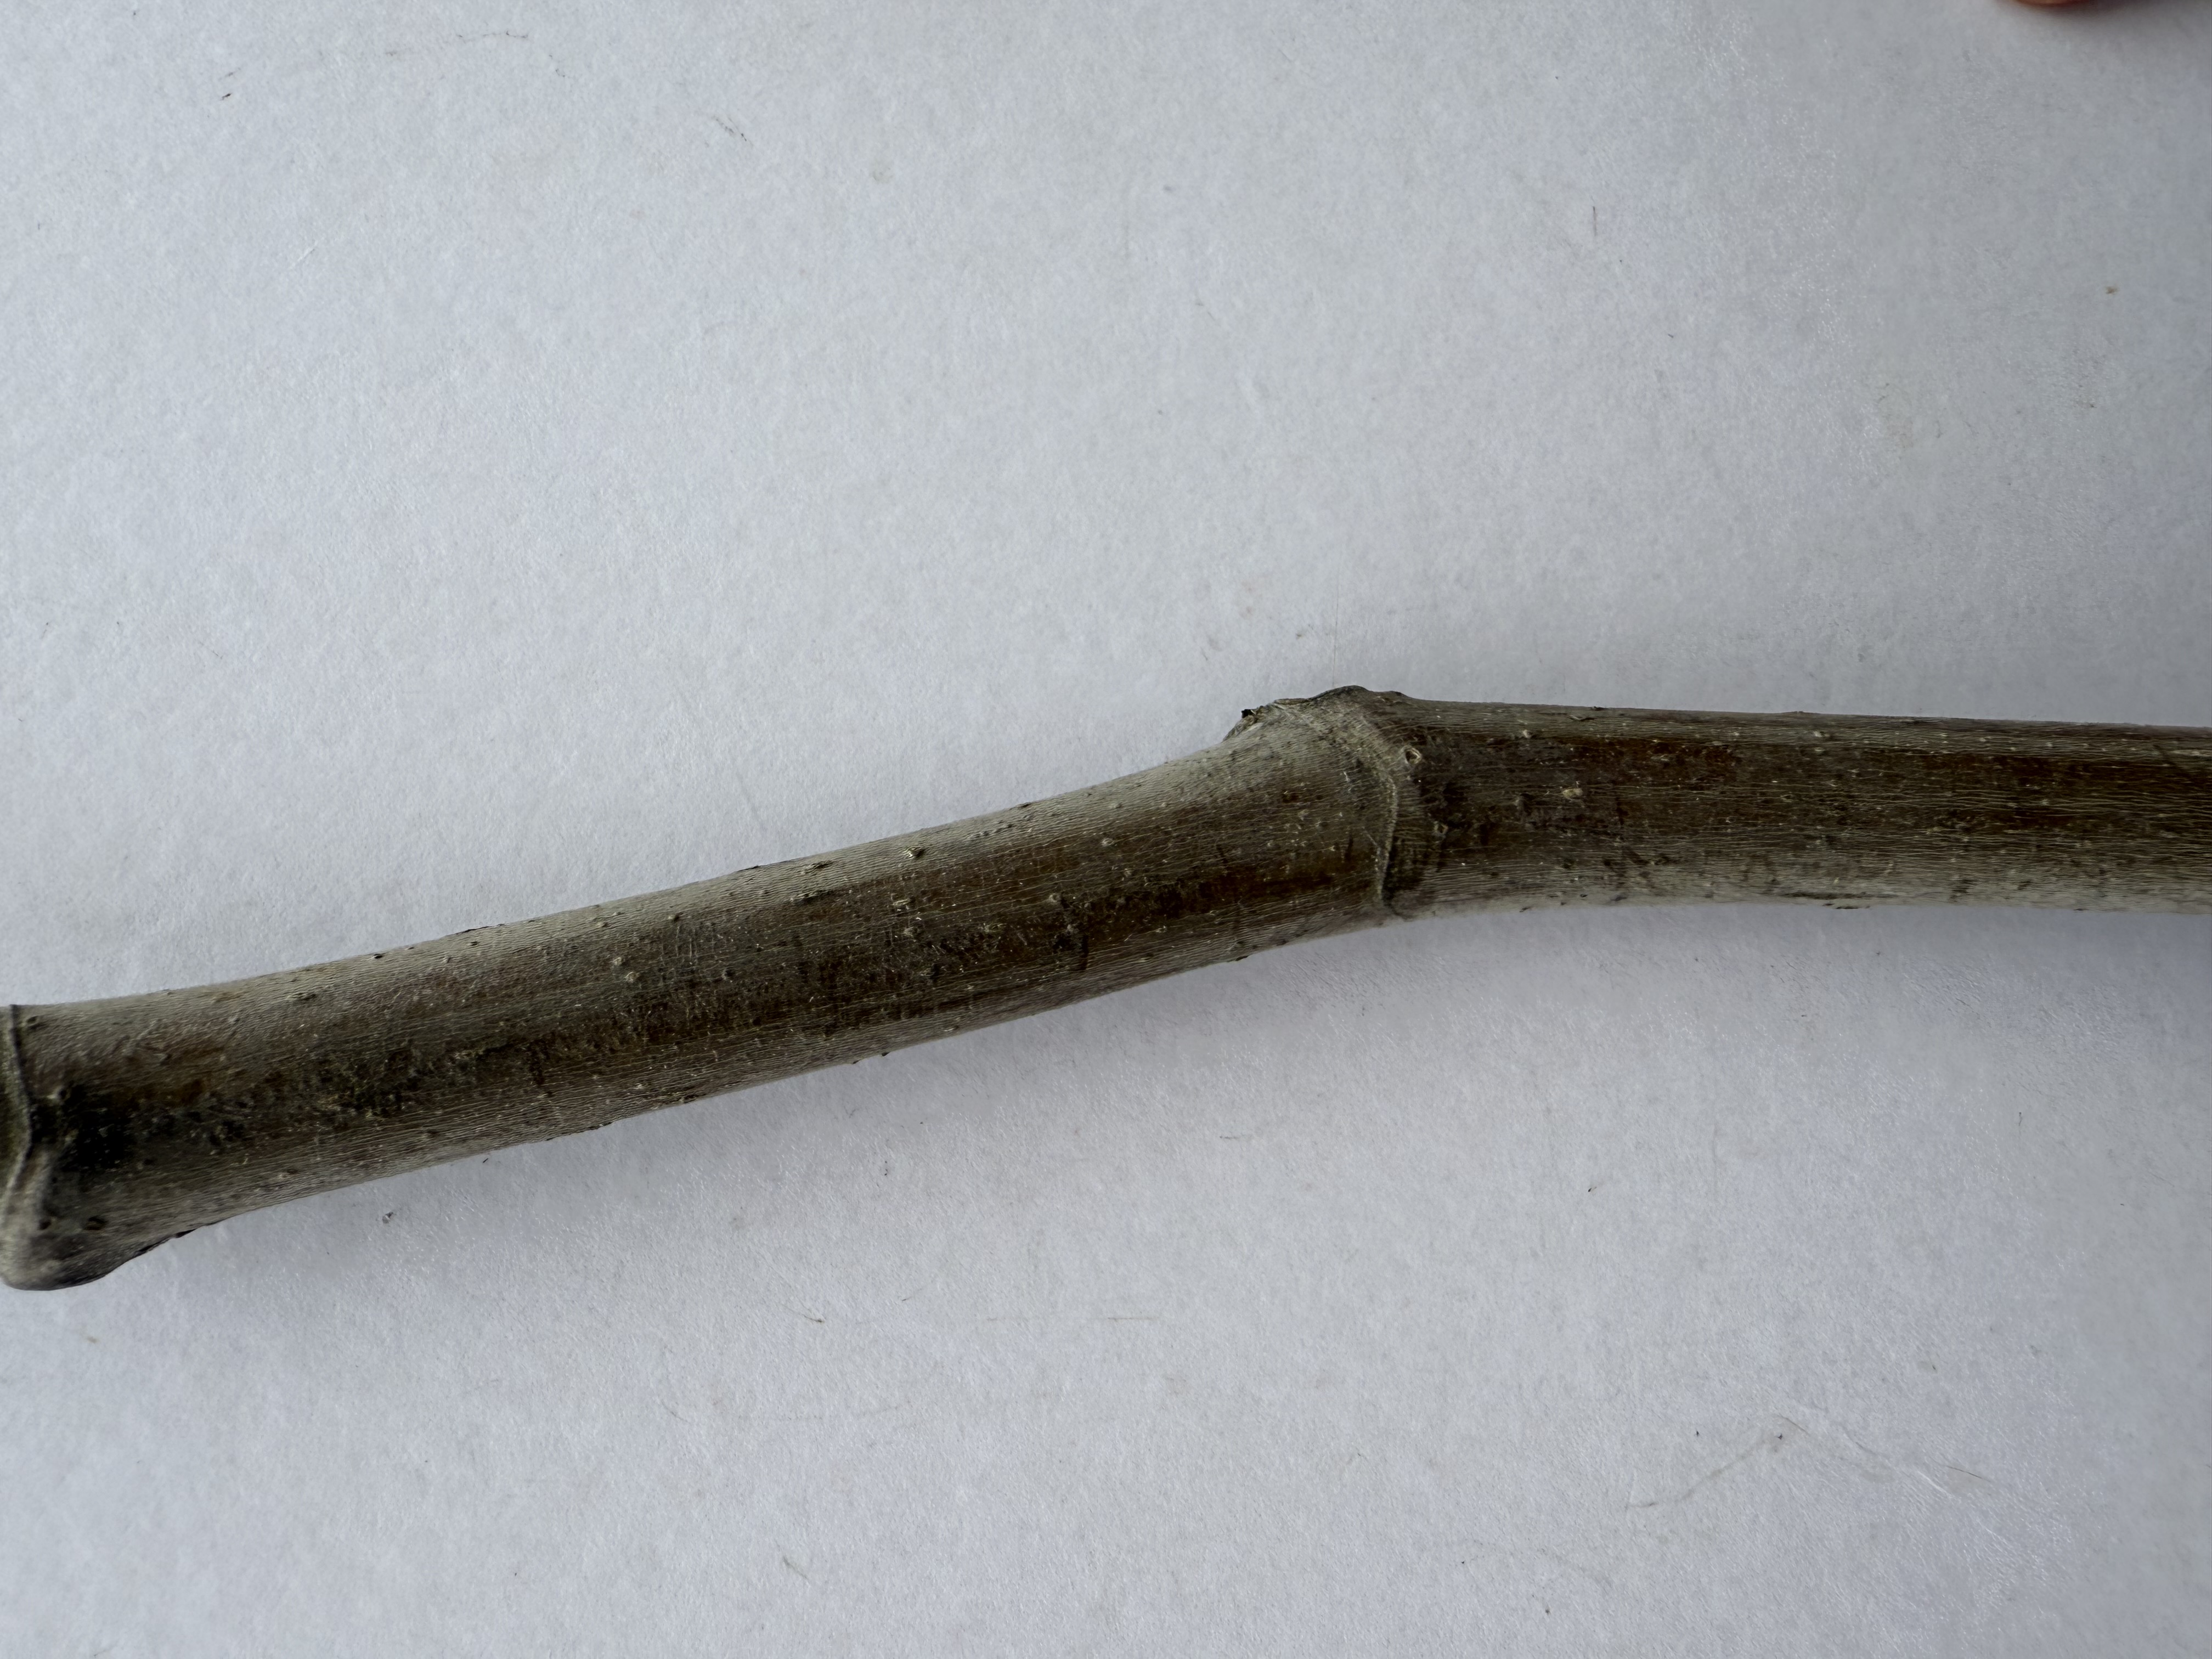
Variety: Black Fig